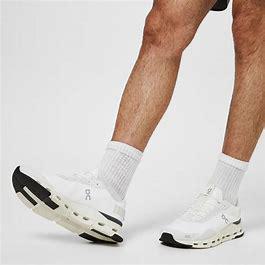
Brand: ON
Model: Cloudnova